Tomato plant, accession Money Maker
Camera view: vertical (180 deg); turntable rotation: 60 degrees
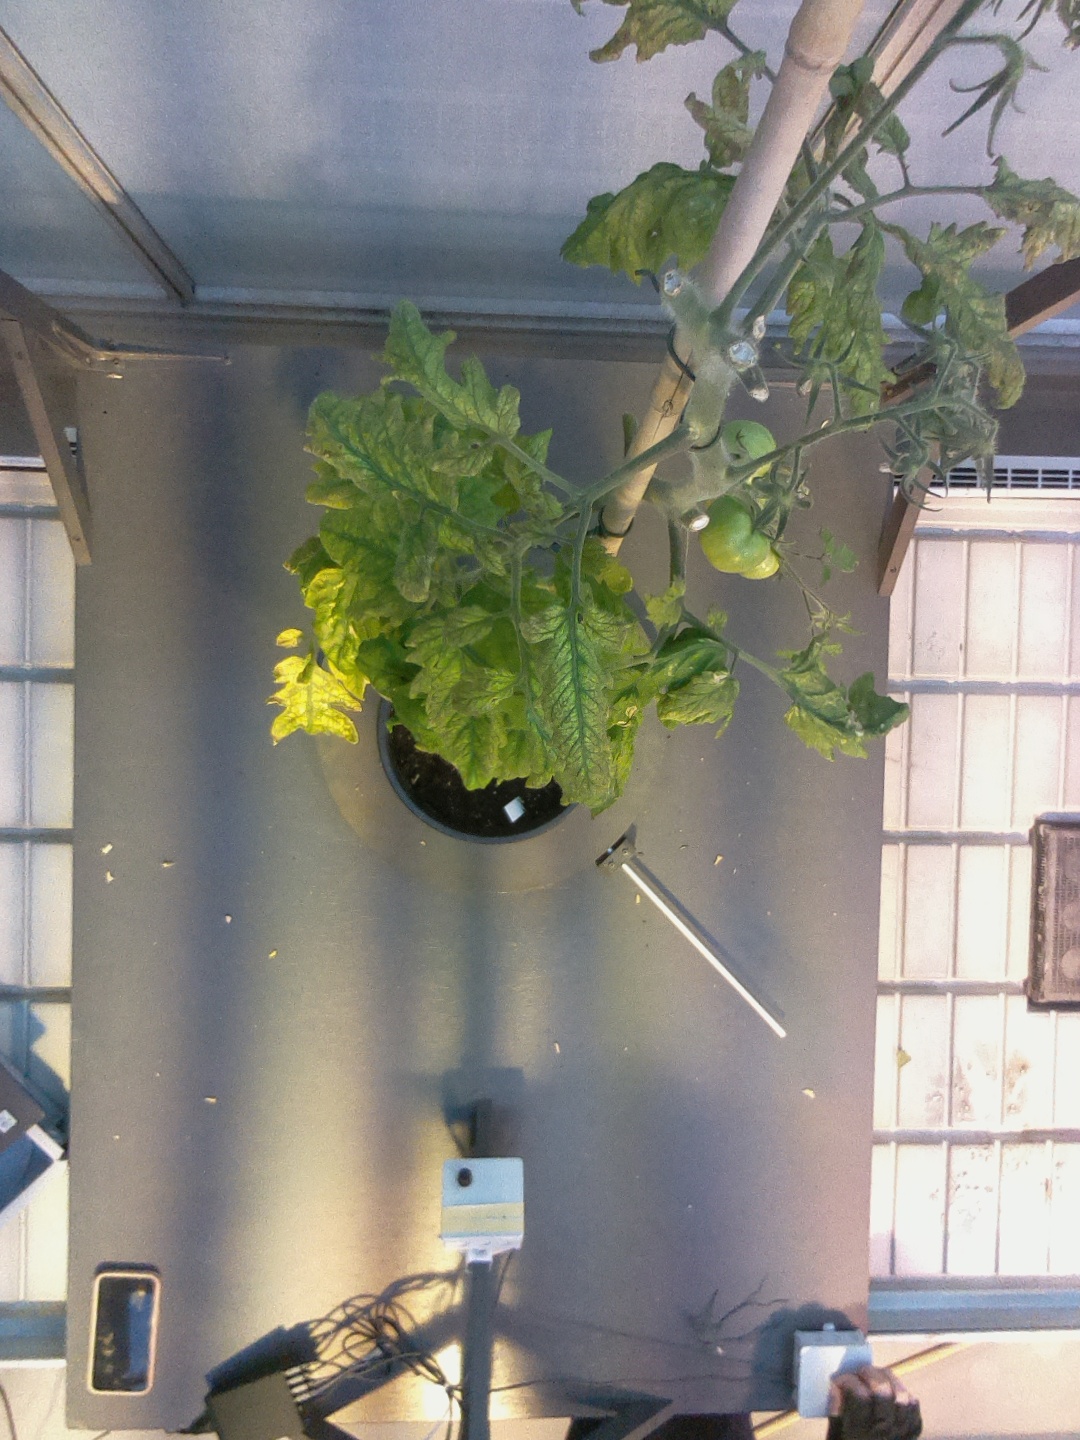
BBCH growth stage 78: 80% -90% of final fruit size